Totsuka-ku, Yokohama

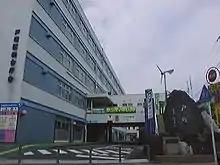
Former Totsuka Ward Office at 157-3 Totsuka-chō

Totsuka Ward is located in eastern Kanagawa Prefecture, and in the center-western area of the city of Yokohama. The area is largely flatland, with scattered small hills. The Kashio River passes through the Ward.